Louisville Colonels (minor league baseball)

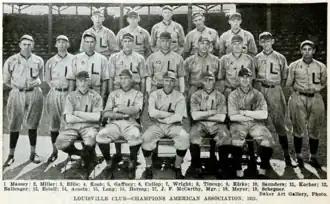
The Louisville Colonels (shown in 1921) won 15 American Association championships, more than any other team.

The Louisville Colonels were a Minor League Baseball team that played in Louisville, Kentucky, from 1901 to 1962 and 1968 to 1972. The name, like that of the 19th century Major League team of that name, is derived from the historic Kentucky colonels.